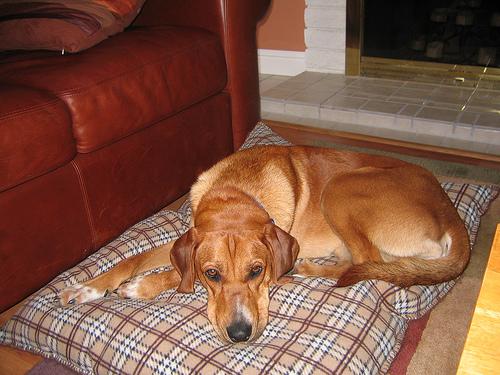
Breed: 207-n000045-redbone